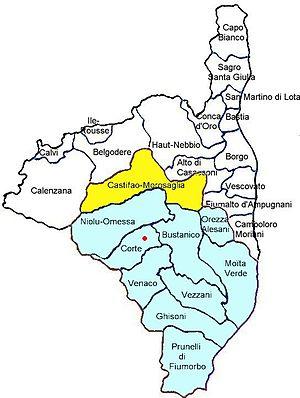
Canton de Castifao-Morosaglia, Haute-Corse. Canton électoral actuel, à cheval sur Golu. Comprenant une partie de la Castagniccia (pieve de Rustinu) et la pieve de Caccia, en regroupant électoralement les anciens cantons de Morosaglia et de Castifao. Corsu: Ghjura eletturale, Golu da fiume in qua è da fiume in da. Pezzu di Castagniccia (pieve di Rustinu) è pieve di Caccia. Vecchji cantoni di Merusaglia è di Castifau.
Le canton de Castifao-Morosaglia est une ancienne division administrative française, située dans le département de la Haute-Corse et la collectivité territoriale de Corse.